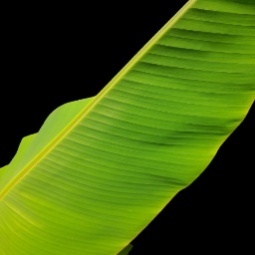
Label: Healthy